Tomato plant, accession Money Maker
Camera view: horizontal (90 deg, fisheye); turntable rotation: 270 degrees
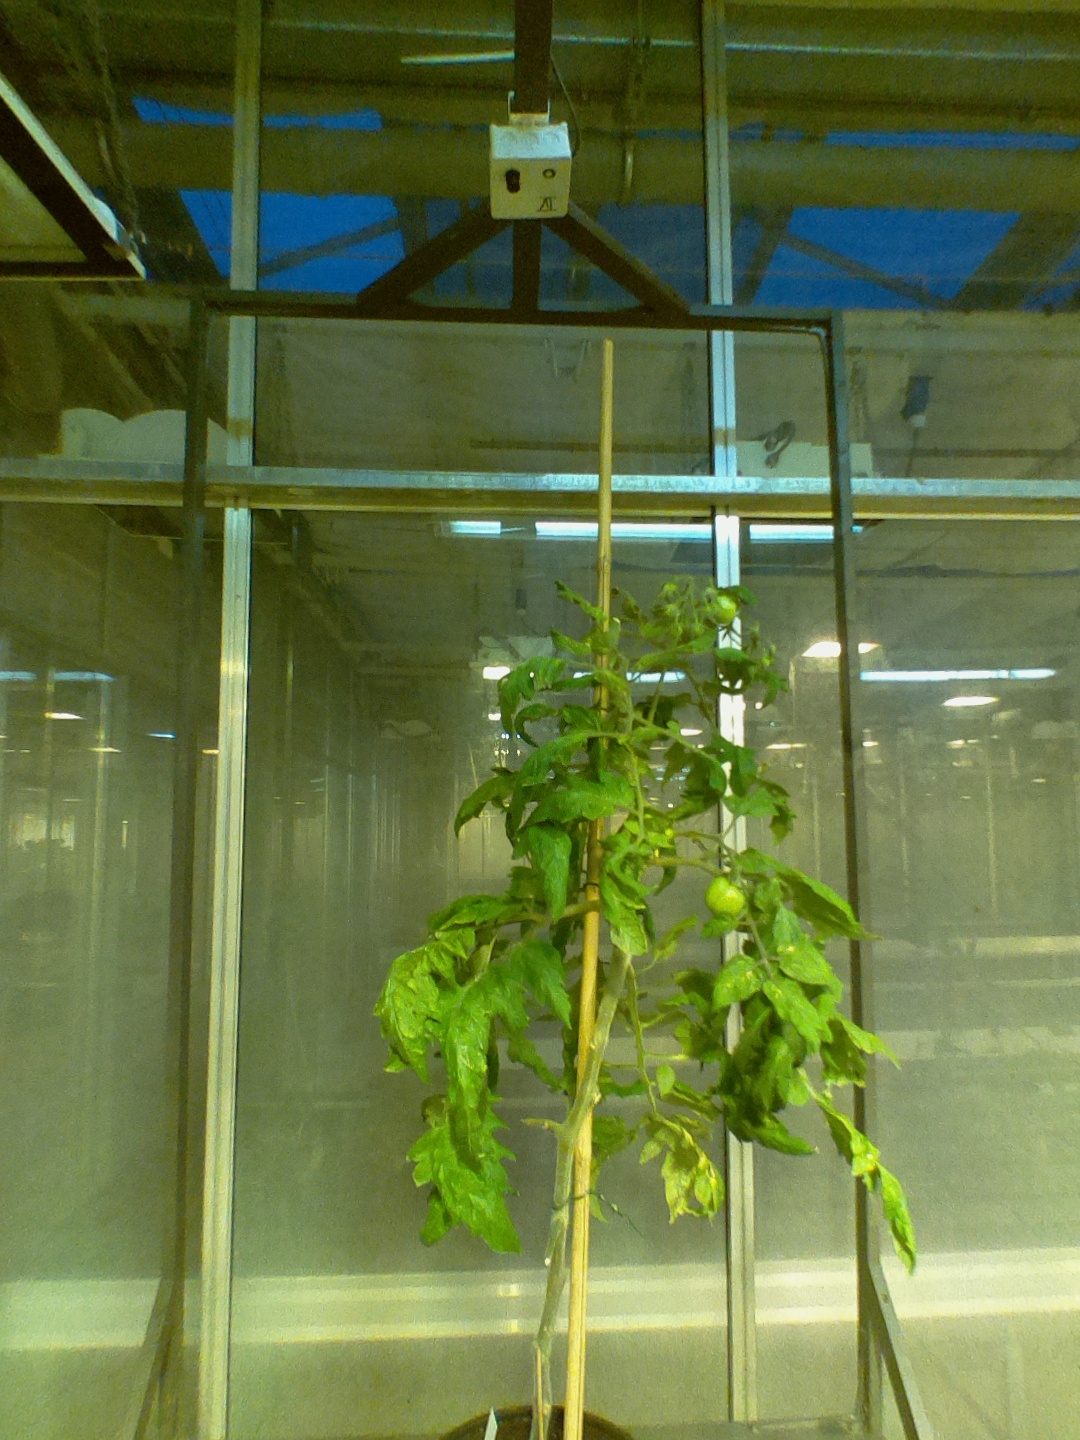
BBCH growth stage 73: 30%-40% of final fruit size